Taiwan–United States relations

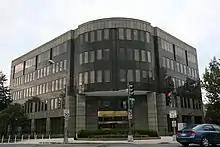
Taiwan Representative Office in Washington, D.C., United States

In 1970s, Taiwanese activist Peter Huang attempted to assassinate Chiang Ching-kuo in New York City.